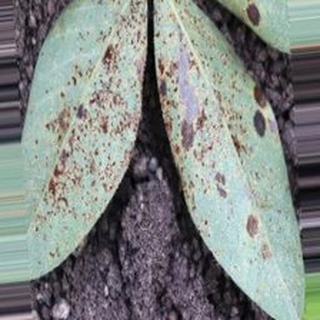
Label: groundnut_rust